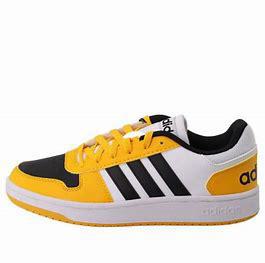
Brand: adidas
Model: neo Adidas NEO Hoops 2 Mid